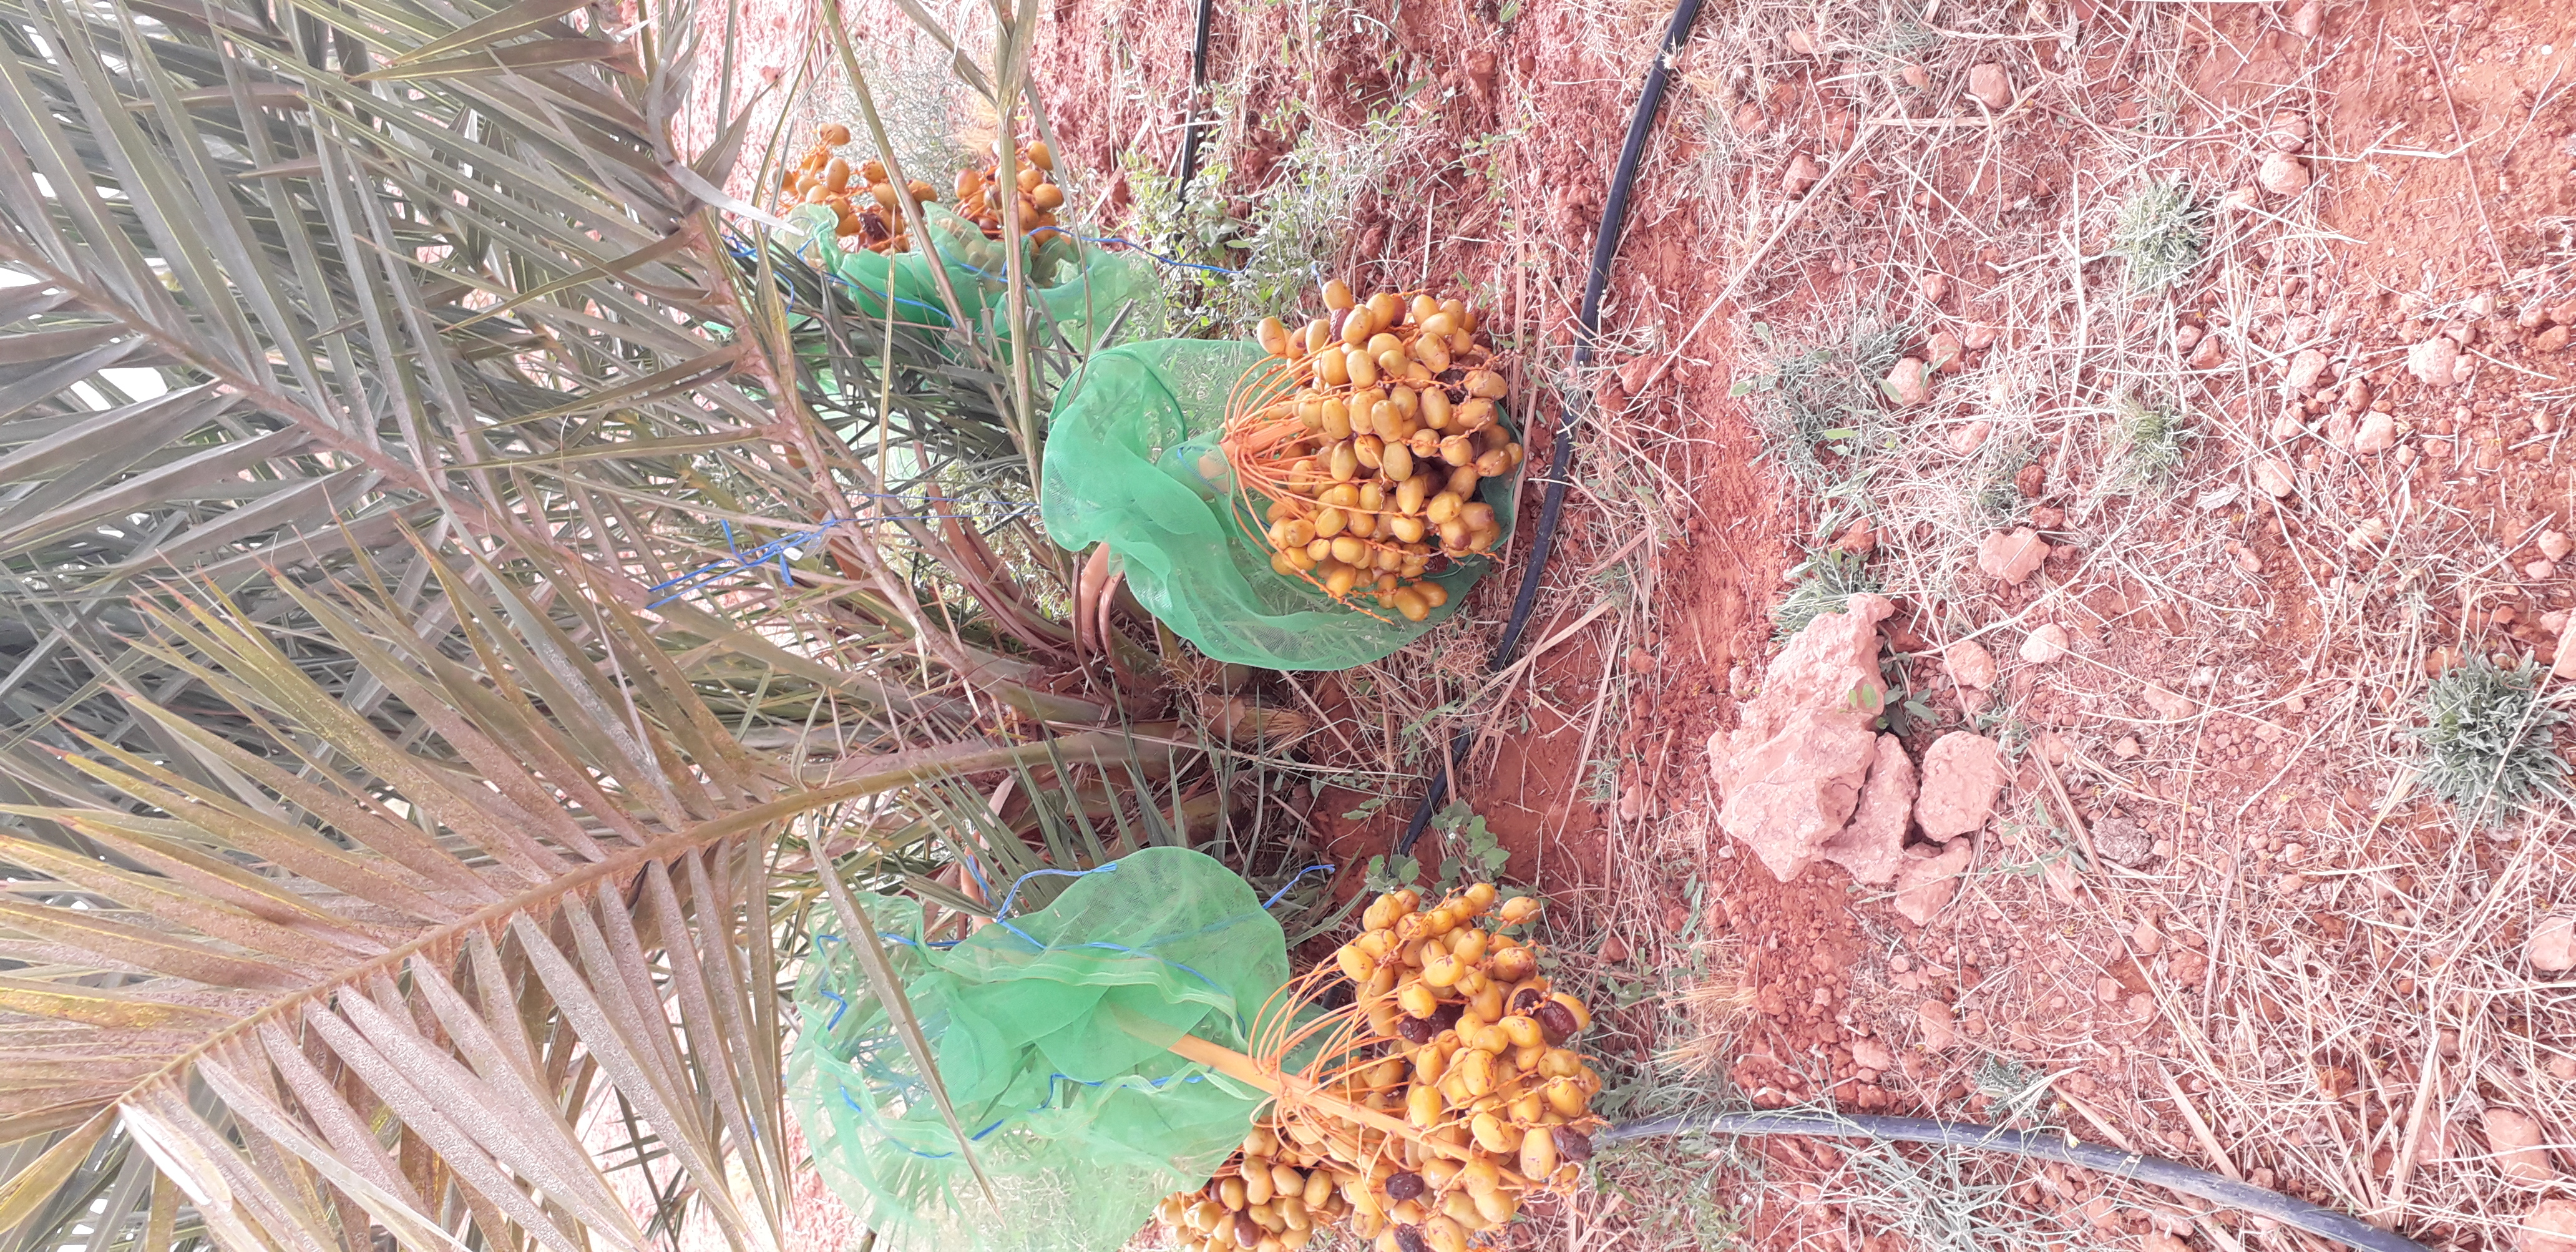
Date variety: Boufagous